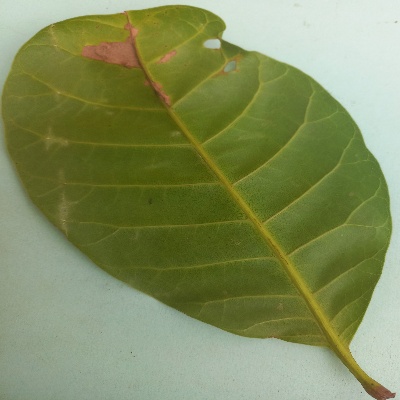
Crop: Cashew
Condition: anthracnose